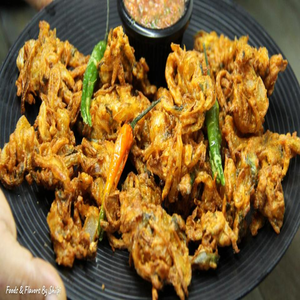
Dish: pakora